Marie-Laurence Jungfleisch

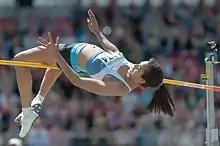
Jungfleisch in 2015

Marie-Laurence Jungfleisch (born 7 October 1990 in Paris, France) is a German athlete specialising in the high jump. She finished fourth at the 2017 World Championships and won the bronze medal at the 2018 European Championships.